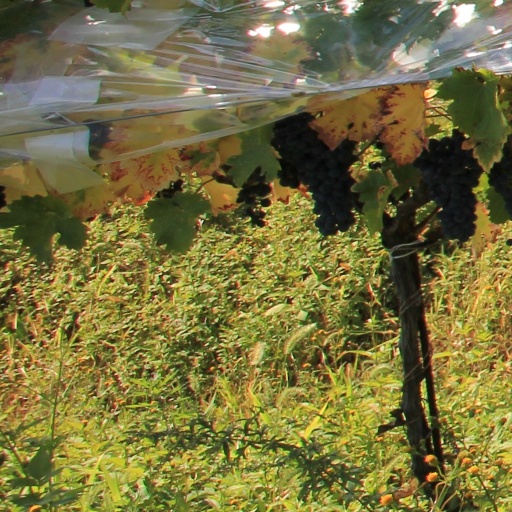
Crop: grape